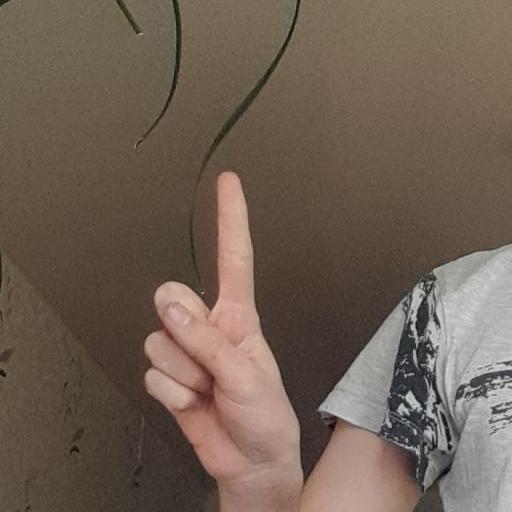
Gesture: one